Caloris Planitia

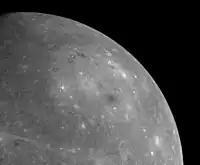
"MESSENGER"s first image of the unseen side of Mercury from a distance of about cropped to highlight Caloris. The rim is hard to discern as the Sun is directly overhead, preventing shadows.

Caloris was discovered on images taken by the "Mariner 10" probe in 1974. Its name was suggested by Brian O'Leary, astronaut and member of the "Mariner 10" imagery team. It was situated on the terminator—the line dividing the daytime and nighttime hemispheres—at the time the probe passed by, and so half of the crater could not be imaged. Later, on January 15, 2008, one of the first photos of the planet taken by the "MESSENGER" probe revealed the crater in its entirety.